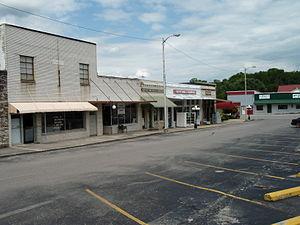
Alexandria est une municipalité américaine située dans le comté de DeKalb au Tennessee.